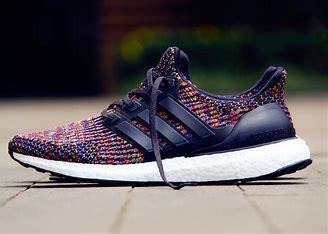
Brand: Adidas
Model: Ultra Boost